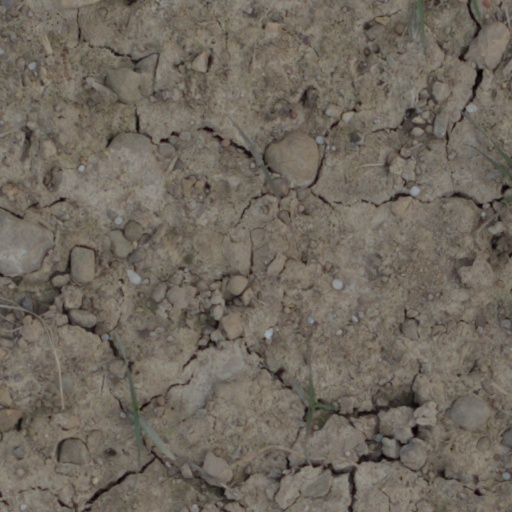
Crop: wheat